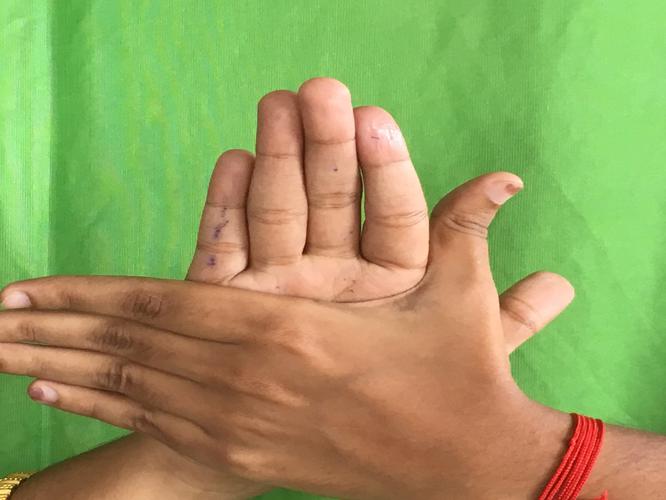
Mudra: Chakra
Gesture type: double_hand